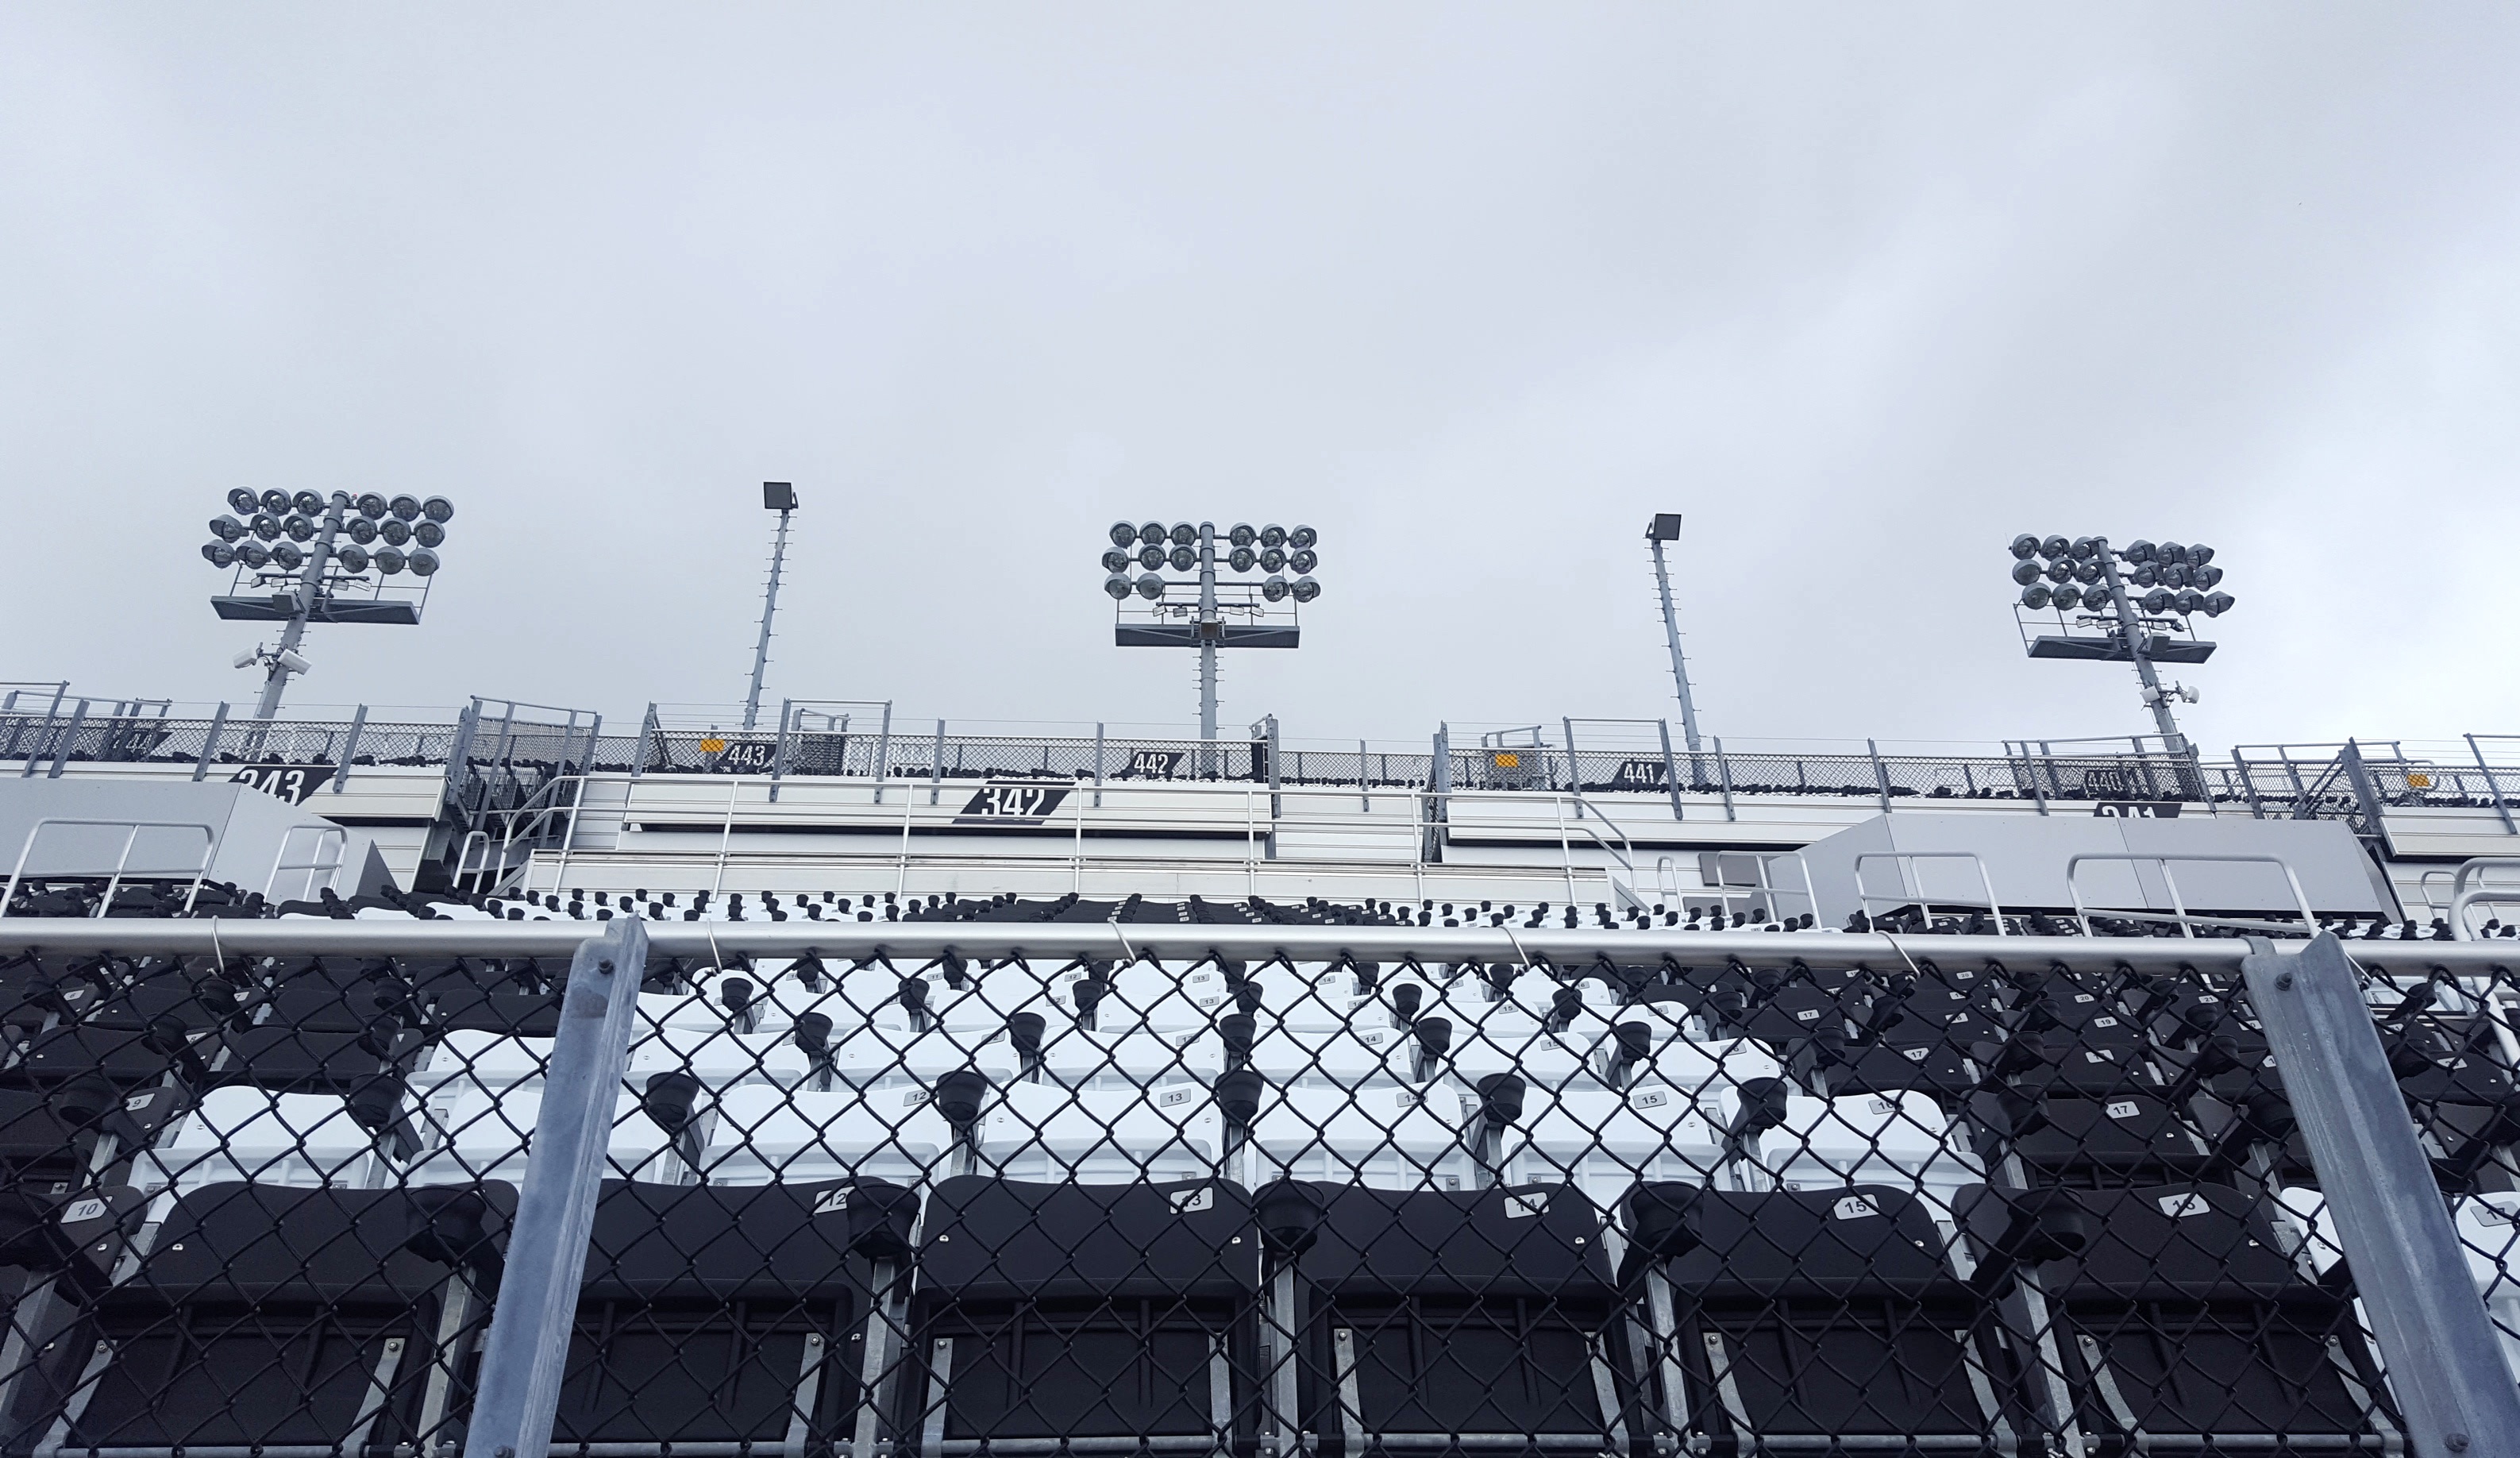
structure, skyline, highway, city, transport, vehicle, stadium, arena, race track, sport venue